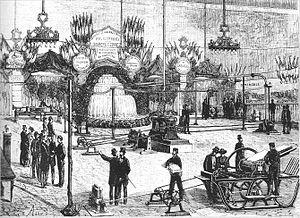
Expérience électrique de transport d'électricité de Vizille à Grenoble par Marcel Deprez en 1883.
Cette page concerne l'année 1883 du calendrier grégorien.
Édouard Rey né le 13 juillet 1836 à Grenoble, décédé le 31 mars 1901 à Grenoble, est une personnalité politique française.
L’histoire de Grenoble couvre plus de 2 000 ans. À l'époque gallo-romaine, le bourg gaulois porte le nom de Cularo puis de Gratianopolis et voit son importance accrue lorsque les Comtes d’Albon la choisissent au début du XIᵉ siècle comme capitale de leur principauté, le Dauphiné. Avec ce nouveau statut, puis trois siècles plus tard l'annexion du Dauphiné au royaume de France, l'économie de Grenoble s'est développée pour devenir une ville parlementaire et militaire, gardienne de la frontière avec les États de Savoie.